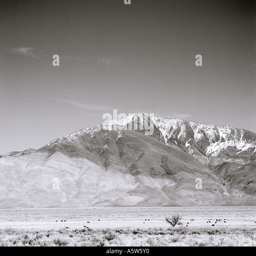
mountains and landscape panoramic view .